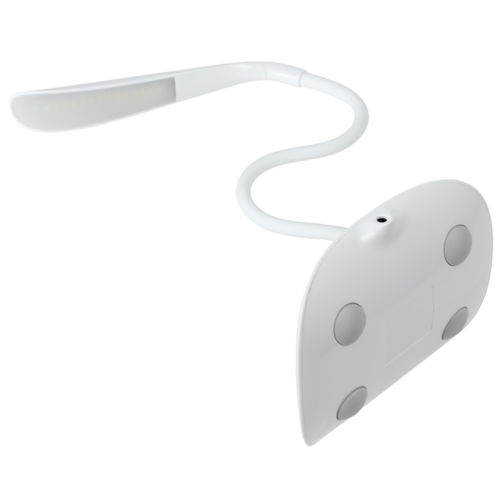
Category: lamp